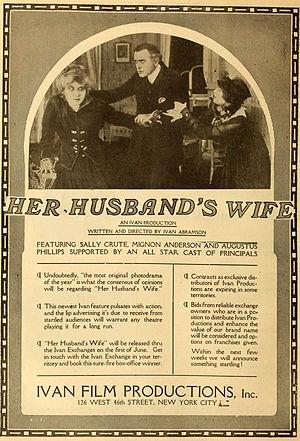
Ivan Abramson est un réalisateur de films muets américains actifs dans les années 1910 et 1920.